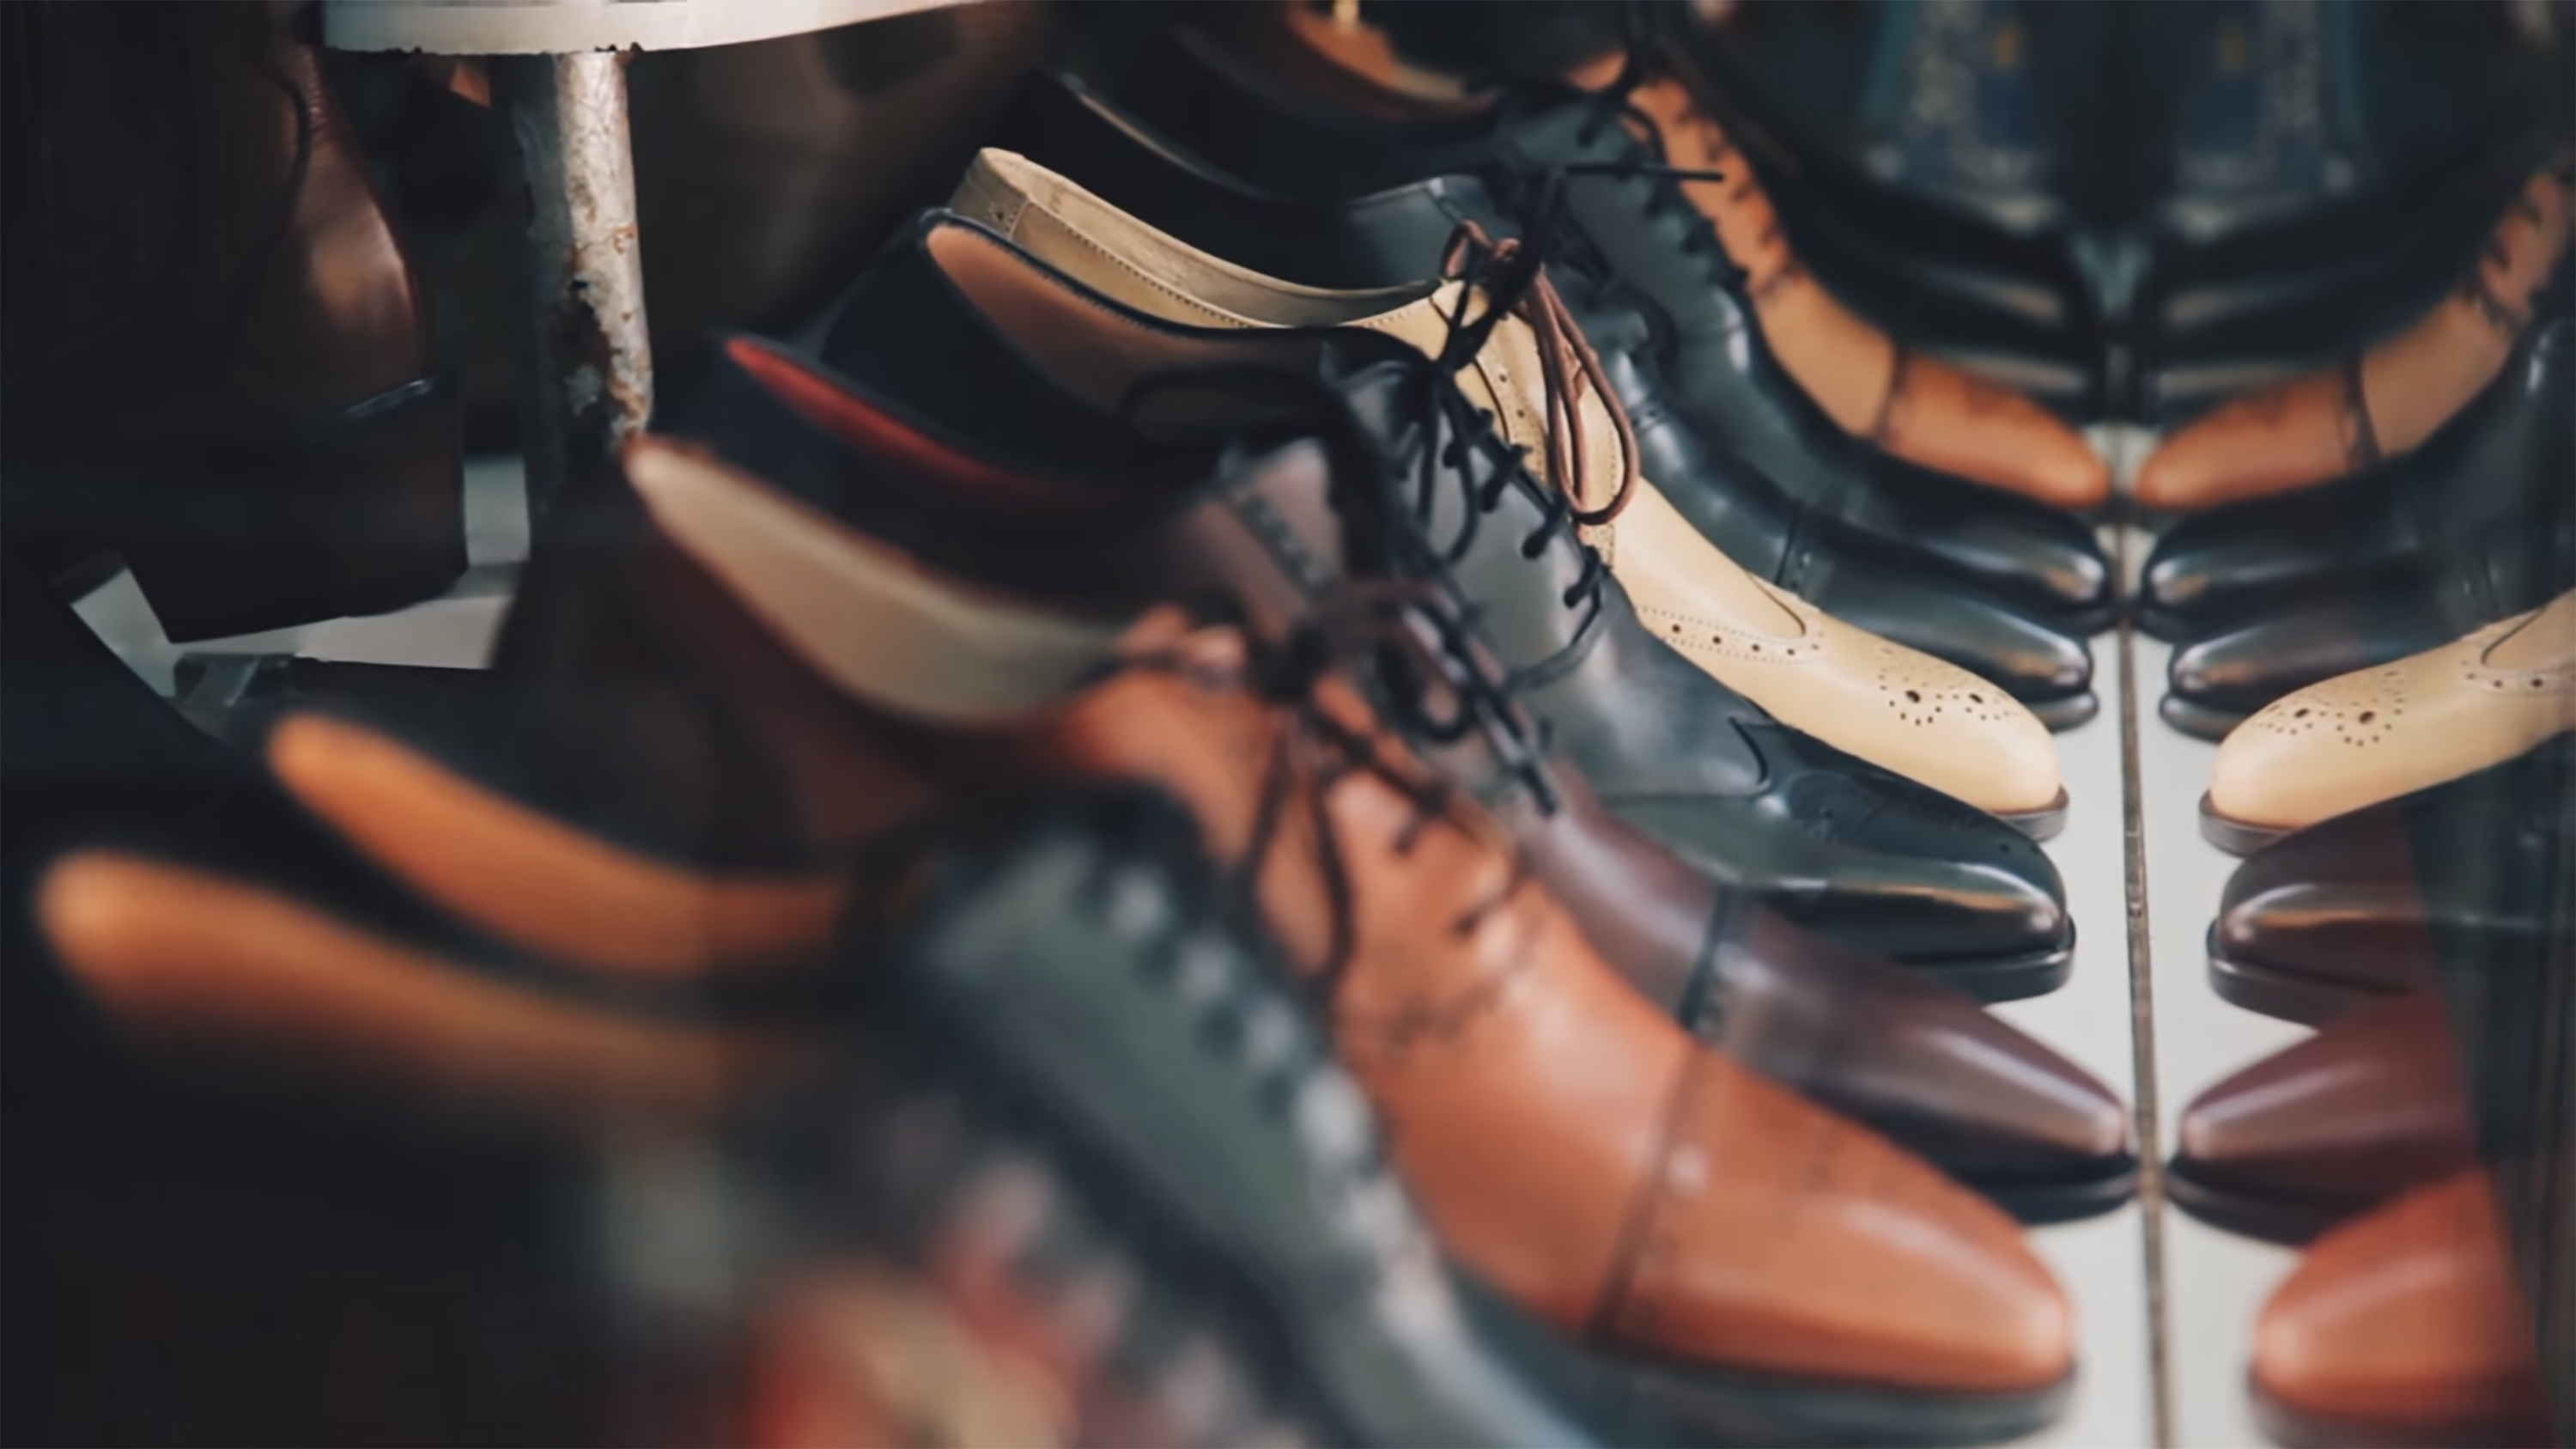
shoe, leather, leg, clothing, shoes, footwear, oxfords